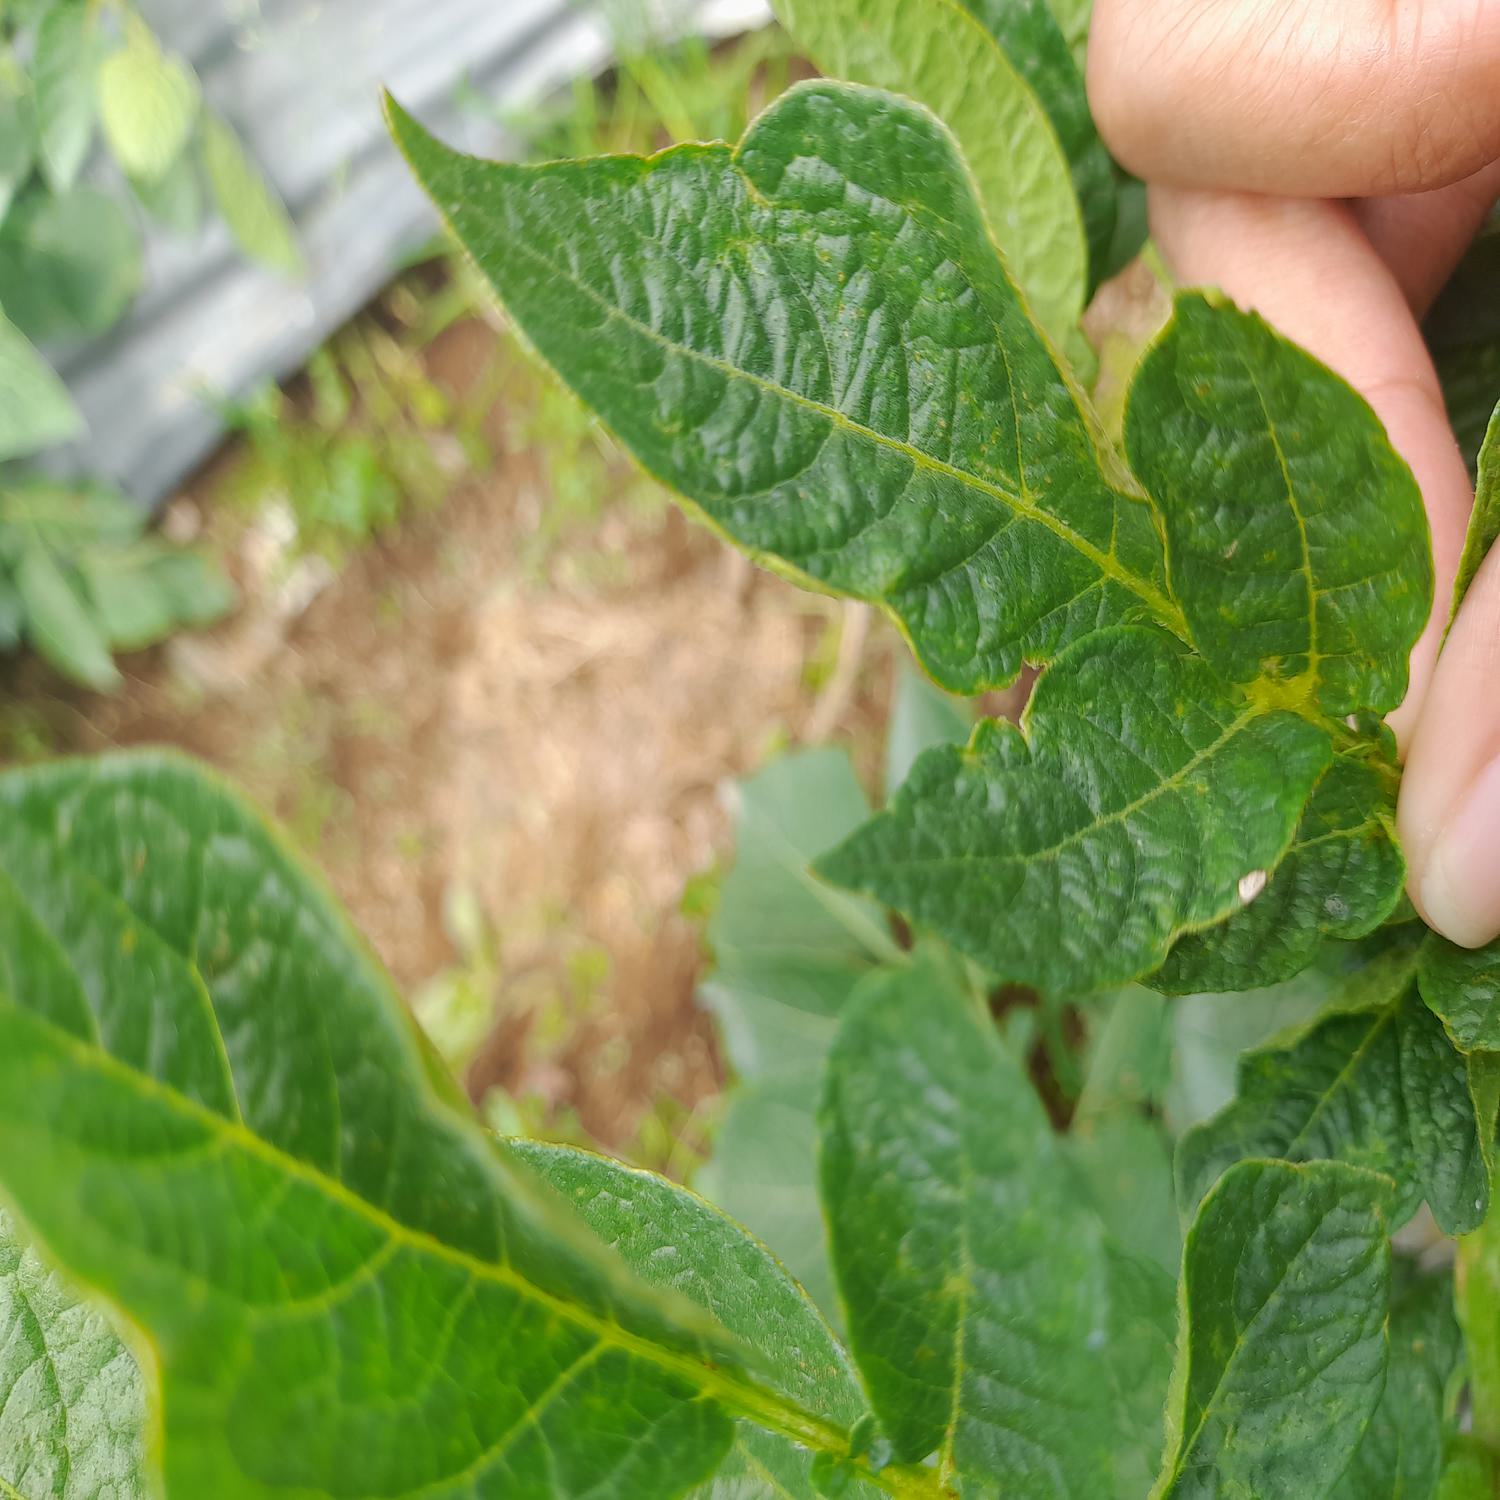
Label: Virus